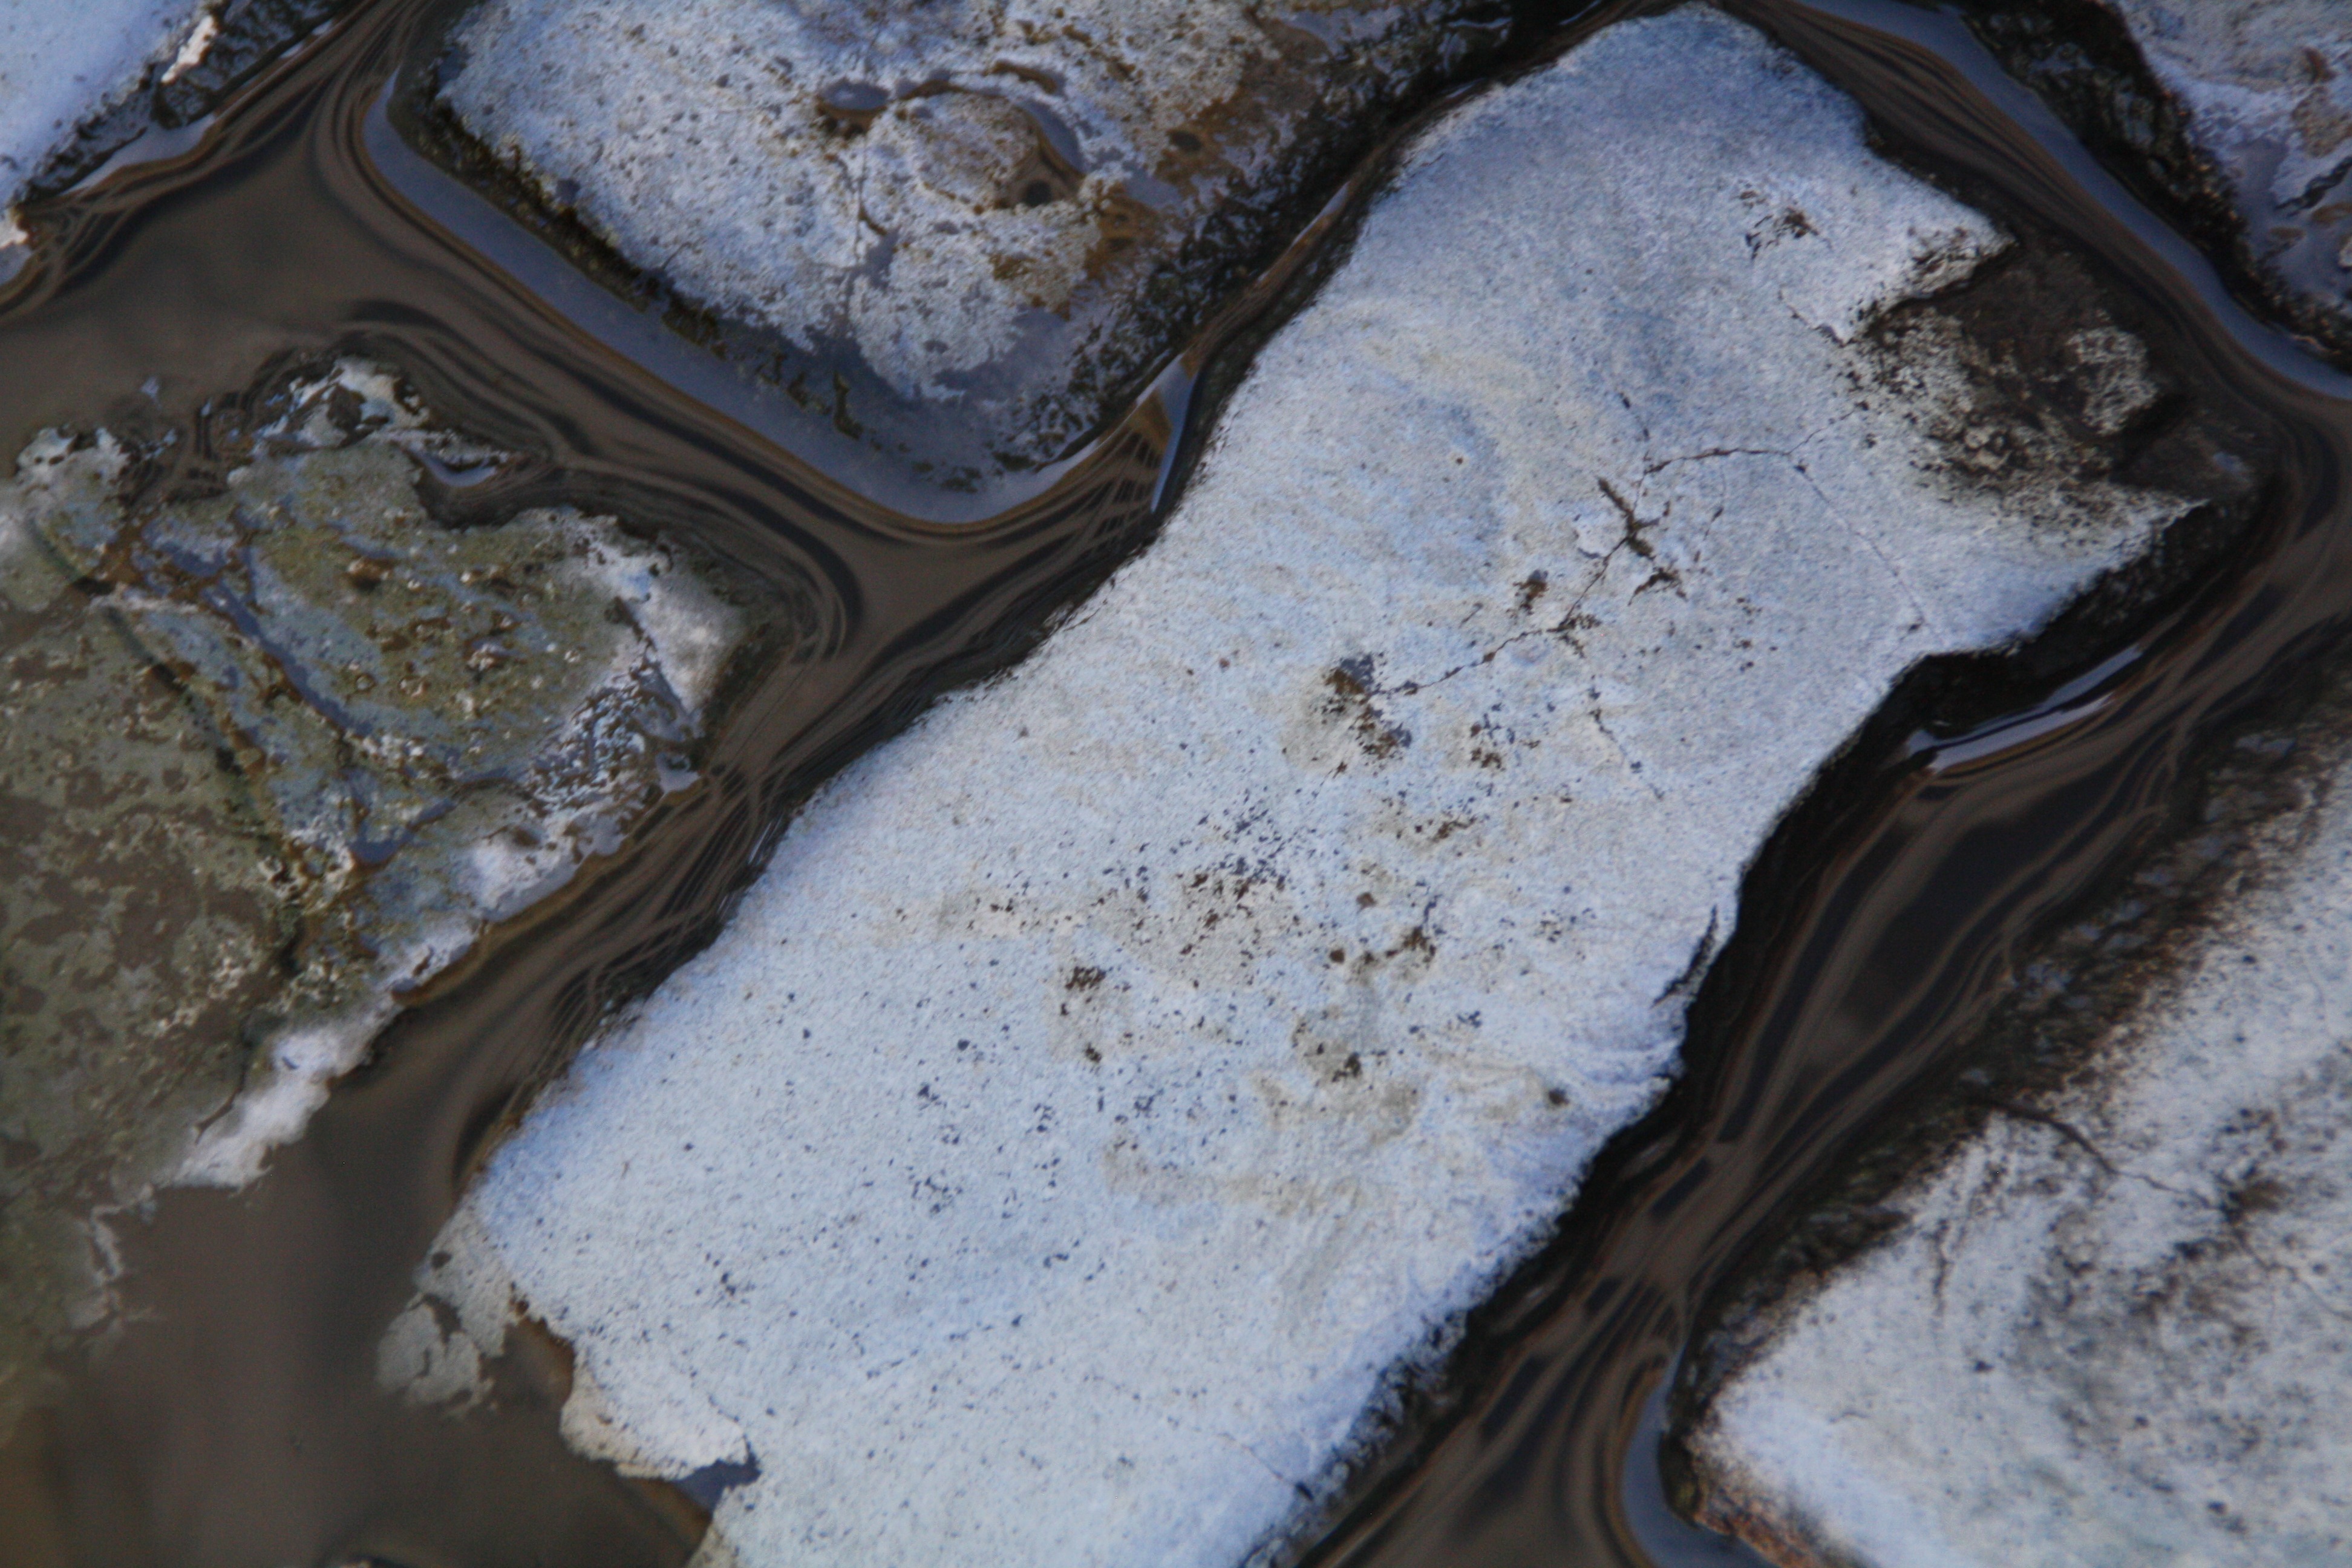
water, sand, rock, street, sidewalk, urban, wall, stone, pavement, ice, reflection, soil, gray, brick, material, geology